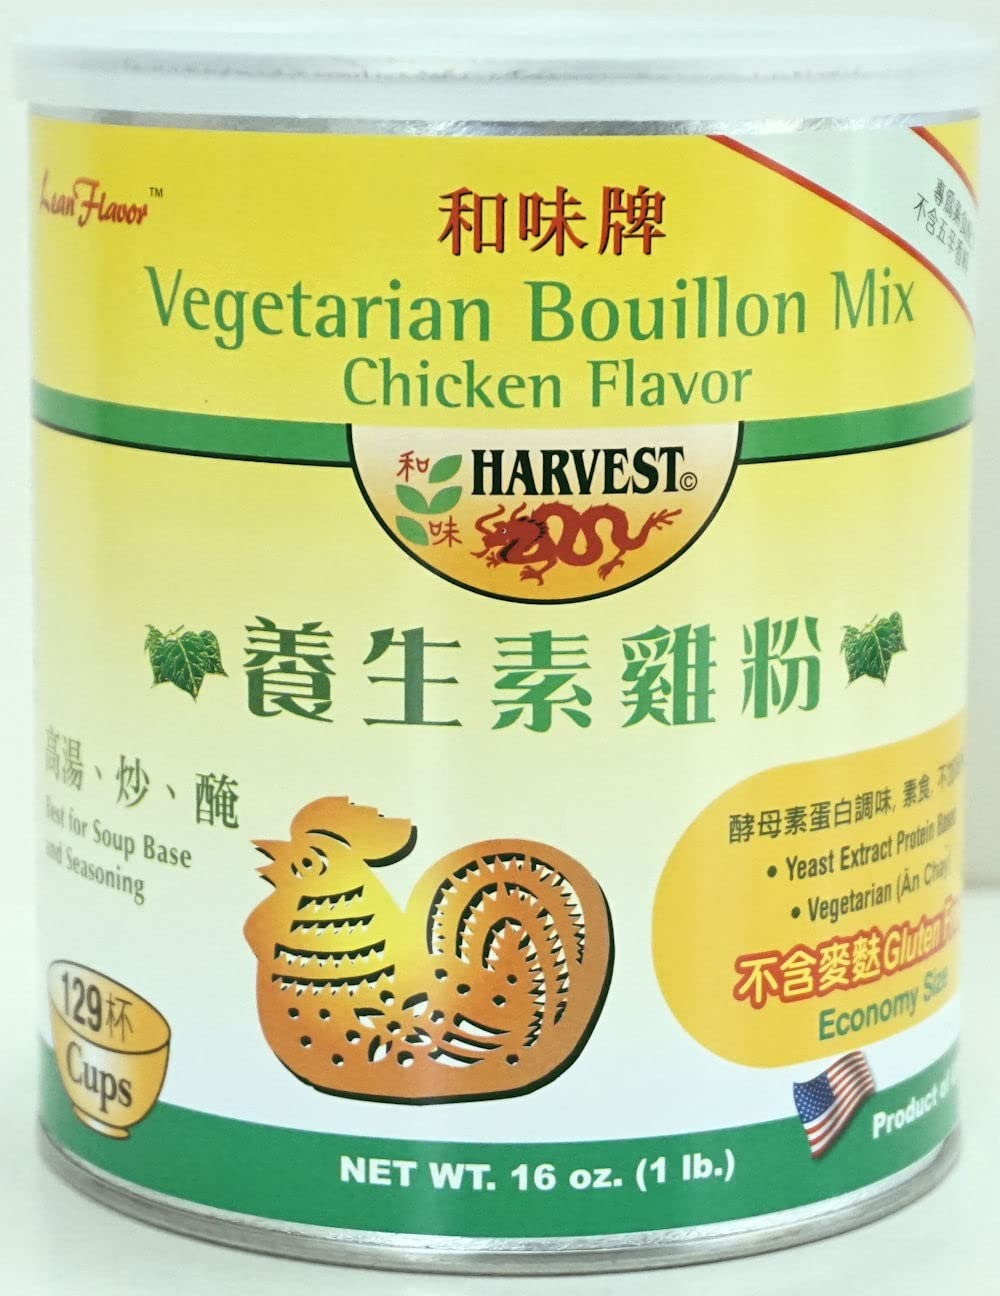
Item Name: Harvest 2000 Vegetarian Bouillon Mix-Chicken Flavor (Gluten Free) -16 oz (1 Can)
Bullet Point 1: Veggie Chicken Flavor broth and soup
Bullet Point 2: Vegan, gluten free chicken Flavor seasoning
Bullet Point 3: Gluten Free, Vegetarian Chicken Bouillon
Bullet Point 4: Vegan, fat free, gluten free
Bullet Point 5: Gluten Free Vean broth , 9 cents per cup (8 oz)
Bullet Point 6: Since 1998, Good Manufacturing Practice Process
Bullet Point 7: Economic Size, 1 can yield 129 cups of Veggie Chicken Broth
Bullet Point 8: Product of USA
Bullet Point 9: 9 cents per 8 oz broth
Bullet Point 10: Product of USA
Product Description: Harvest2000 Vegetarian Bouillon Mix - Chicken flavor enlightened your meal with great flavor, the ingredient Yeast Extract, a natural healthy ingredient derived from Yeast, add an unique rich aroma to your vegetarian dishes or non-vegetarian dishes, help to create a delicious meal with full of flavor. The product is gluten free, fat free and vegan. One can yields 129 cups of liquid broth.
Value: 16.0
Unit: Ounce

Price: 11.99